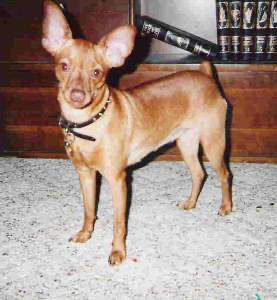
Animal: dog
Breed: miniature pinscher